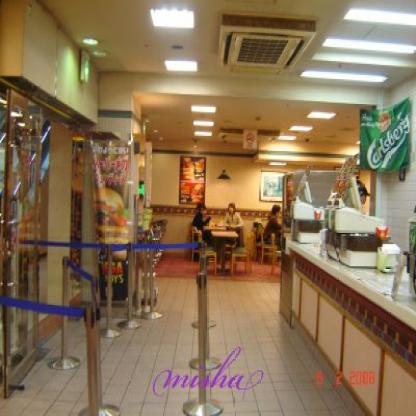
Scene: Indoor